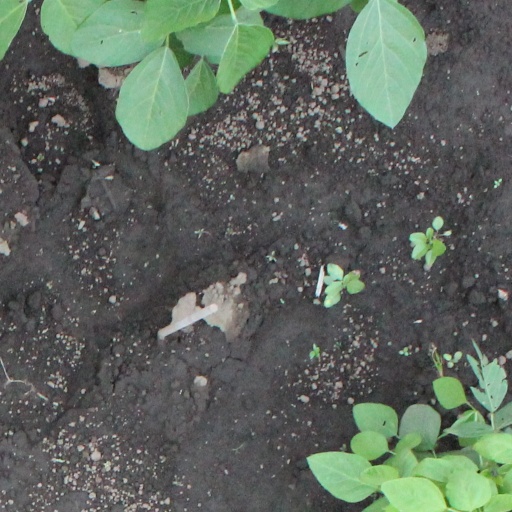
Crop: soybean